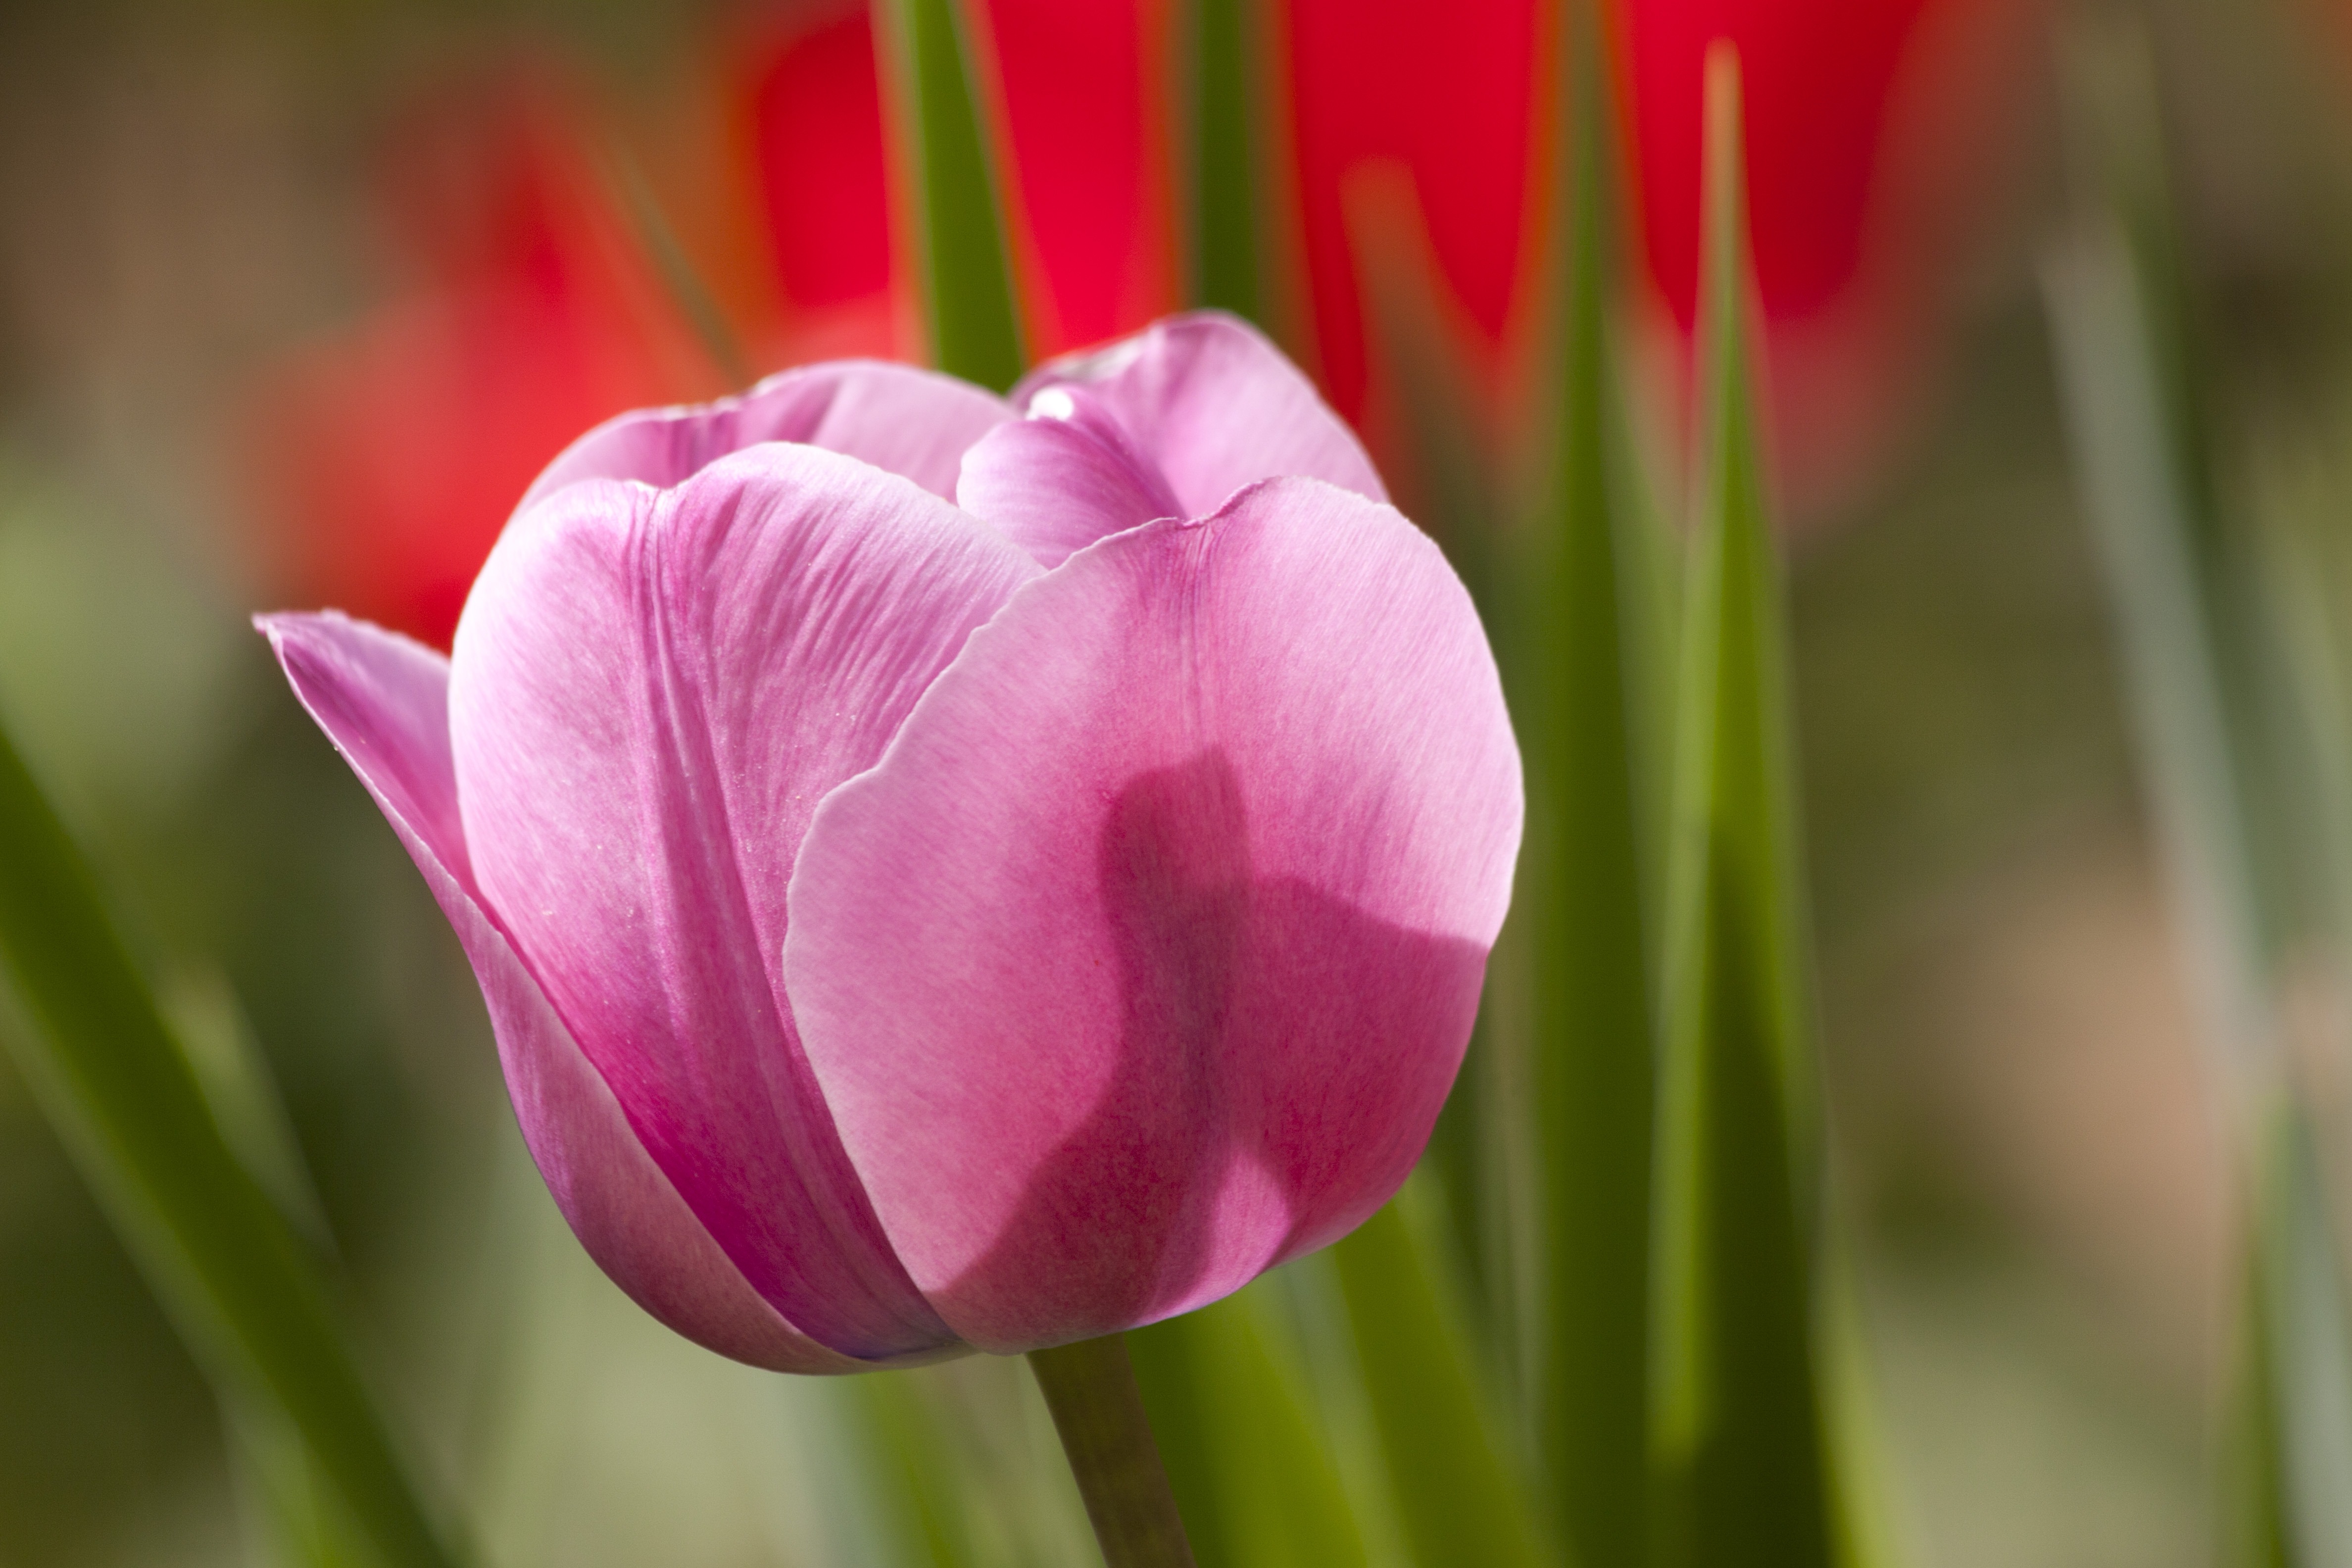
blossom, plant, flower, petal, tulip, macro, pink, flora, close up, petals, bud, macro photography, flowering plant, lily family, plant stem, land plant